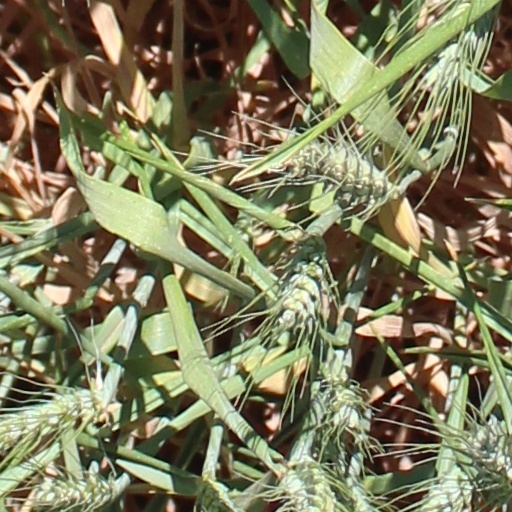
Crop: wheat